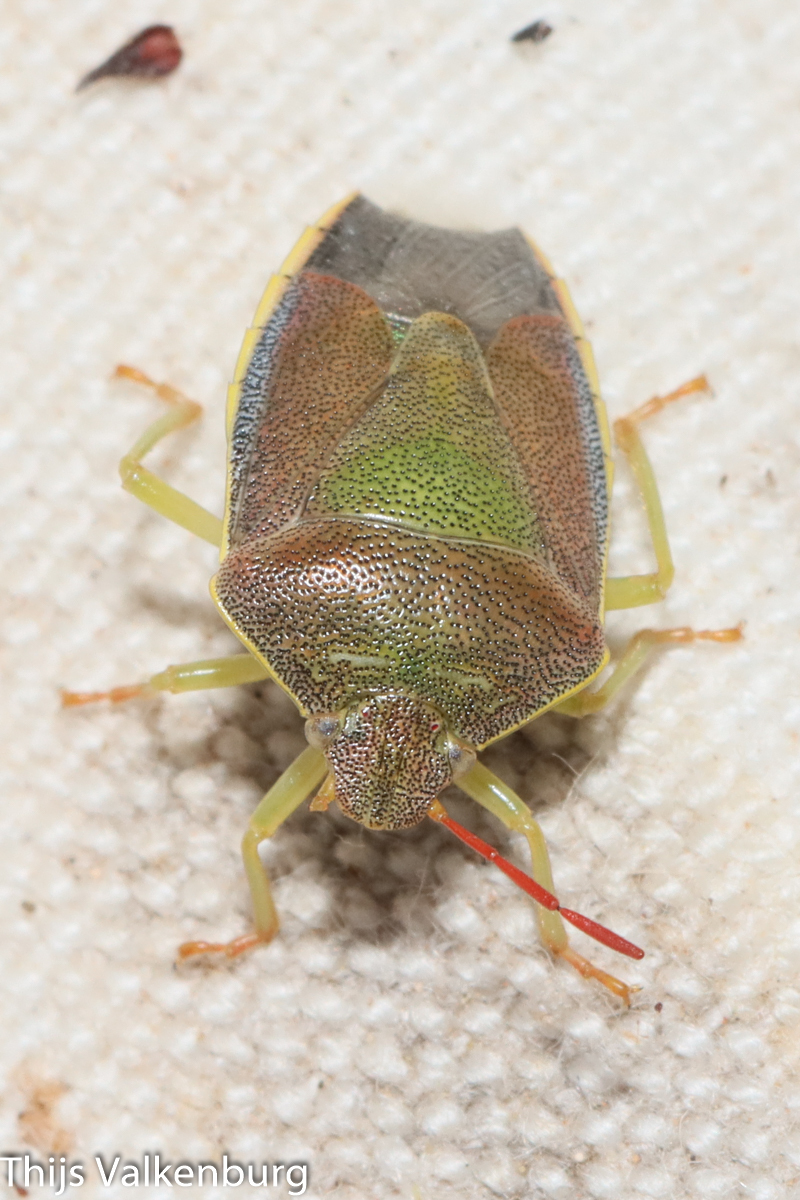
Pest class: stink_bug